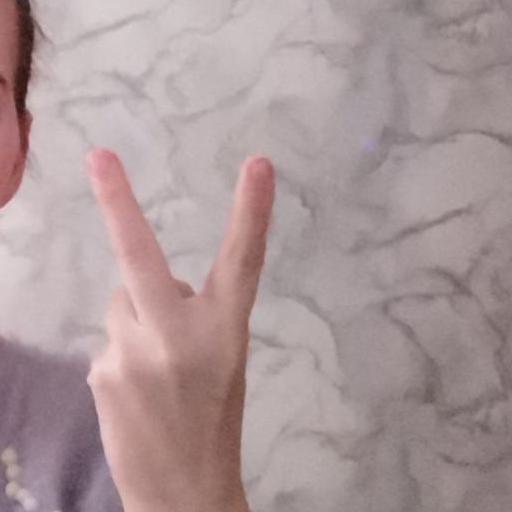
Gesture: peace_inverted